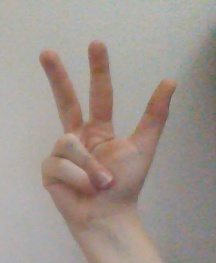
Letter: al